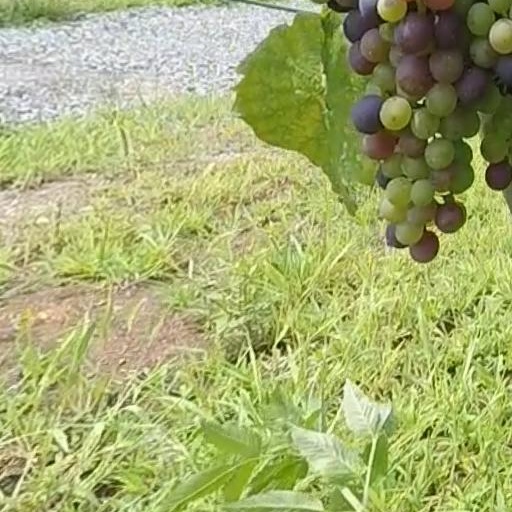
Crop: grape